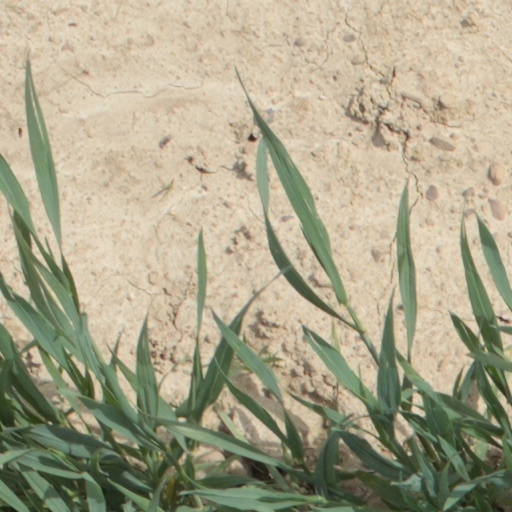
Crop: wheat